Tenpin bowling

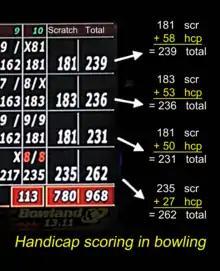
Though the second bowler's scratch score 183 is higher than the first bowler's scratch score 181, the first bowler's higher handicap (58 vs. 53) causes his total 239 to exceed the second bowler's total 236.

In traditional scoring, one point is scored for each pin that is knocked over, and when fewer than all ten pins are knocked down in two rolls in a frame (an "open frame"), the frame is scored with the total number of pins knocked down. However, when all ten pins are knocked down with either the first or second rolls of a frame (a "mark"), "bonus" pins are awarded as follows: